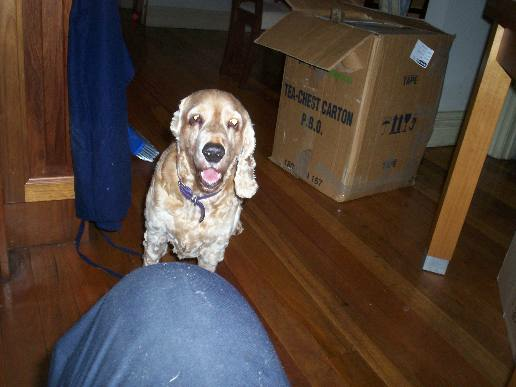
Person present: No